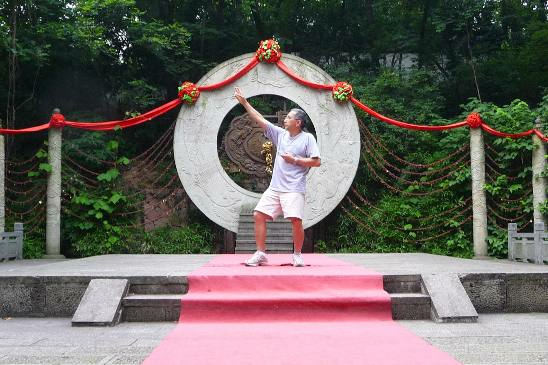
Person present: Yes